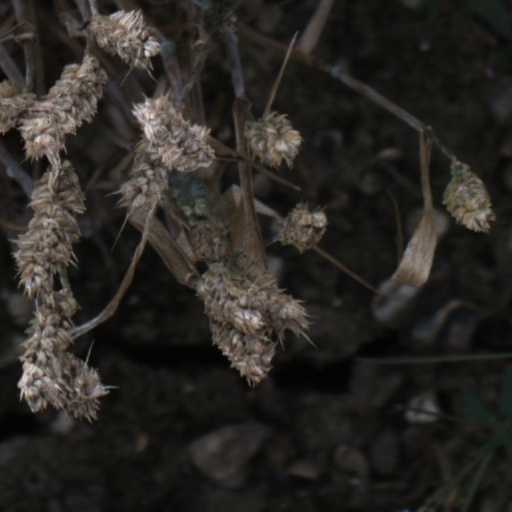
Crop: wheat